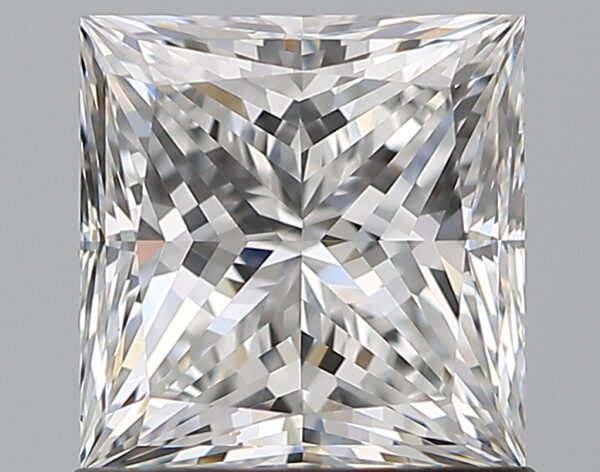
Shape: princess
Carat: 1.2
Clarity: VS1
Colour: E
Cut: EX
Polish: EX
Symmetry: EX
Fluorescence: N
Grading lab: GIA
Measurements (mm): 5.78 x 5.65 x 4.16